Traditions of Pomona College

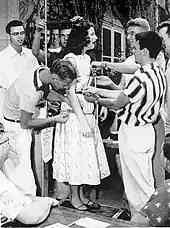
An anguished female student endures the weigh-in, 1953

The annual Pole Rush, a competition between first-years and second-years, began shortly after Pomona was founded and was last held in 1926. It was a brawl in which men from both classes attempted to be the first to get their class's colors to the top of a pole.